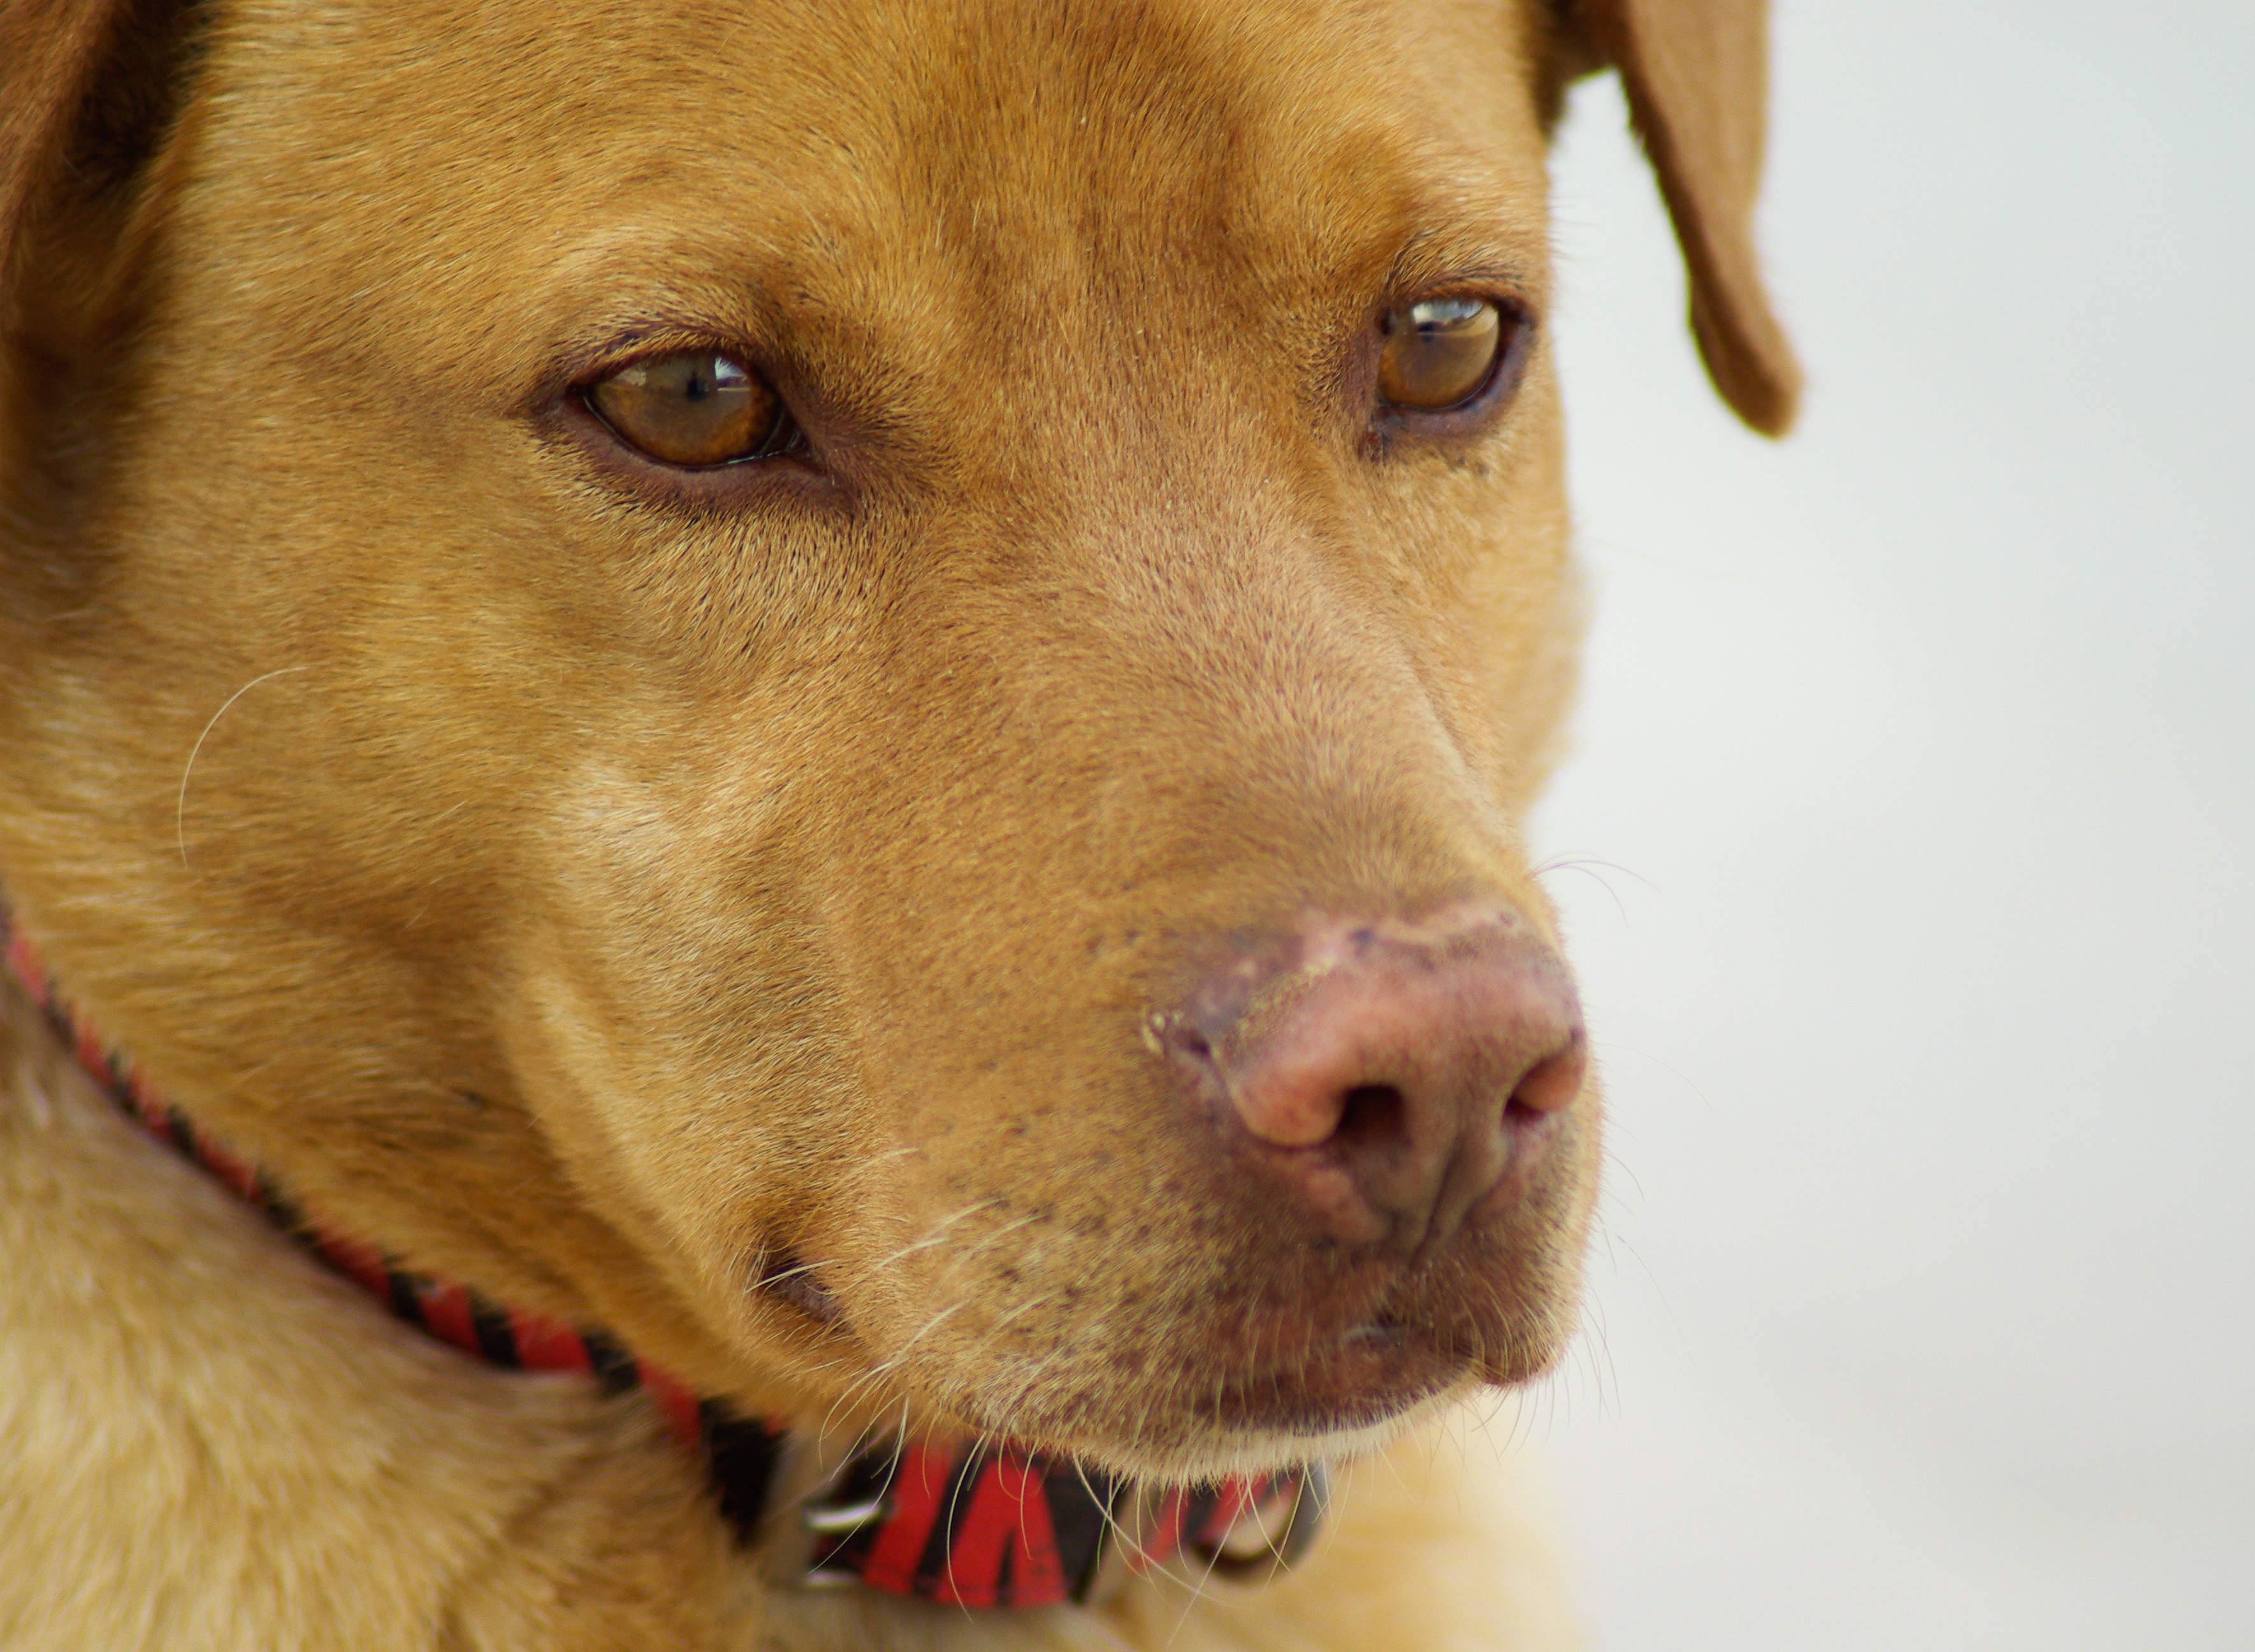
puppy, dog, pet, mammal, nose, whiskers, snout, vertebrate, dog breed, terrier, watchdog, vigilant, dog like mammal